Collacombe

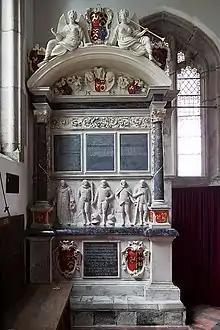
Monument in Lamerton Church, Devon, erected in 1588 by Degorie Tremayne in memory of six of his deceased brothers, with statues of five, one having died an infant. Only his brother John Tremayne was then still living, who is therefore not featured on the monument

Degory Tremayne (d.1601) of Collacombe, uncle, 3rd surviving son of Thomas Tremayne (1496-1562/3). He succeeded to Collacombe in November 1582. In 1588, when only one of his other brothers was still living, he erected the large monument in Lamerton Church to his 5 brothers, as the inscription relates "Through duty mov’d he of his care and cost, Caus’d to be fram'd this monument emboss'd". He married Elizabeth Vasey, a daughter of Thomas Vasey of Tamerton and widow of Richard Browning. Secondly he married Katherine Courtenay, a daughter of Sir Peter Courtenay (d.1552) of Ugbrooke, in the parish of Chudleigh, Devon, Sheriff of Devon in 1549, whose monument survives in Chudleigh Church. He was the 2nd son of Sir William Courtenay (1477–1535) "The Great", of Powderham, MP for Devon 1529, Sheriff of Devon 1522, 1525-6, 1533-4 and Esquire of the Body to King Henry VIII. The arms of Tremayne impaling Courtenay appear at the top of the monument in Lamerton Church. The first part of the inscription on the monument erected by Degory is as follows: